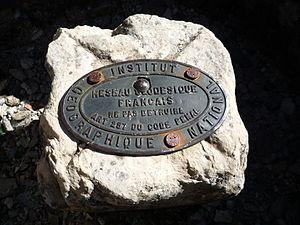
Le réseau géodésique français 1993 est le successeur de la Nouvelle triangulation de la France depuis le 1ᵉʳ janvier 2001. Il est désormais le système géodésique officiel en France métropolitaine pour tous les travaux de nature publique de plus d'un hectare, ou dont la plus grande longueur est supérieure à 500 m.